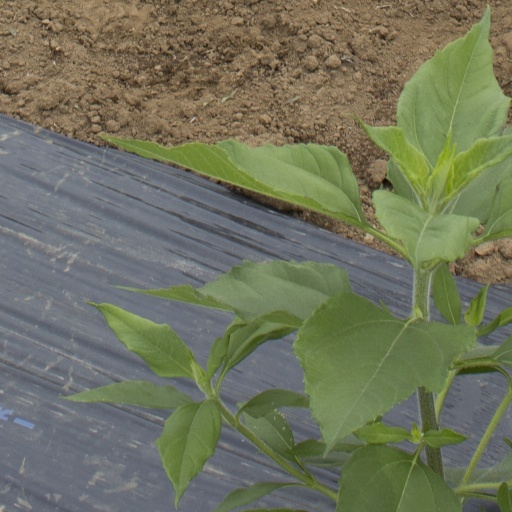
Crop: Jerusalem artichoke